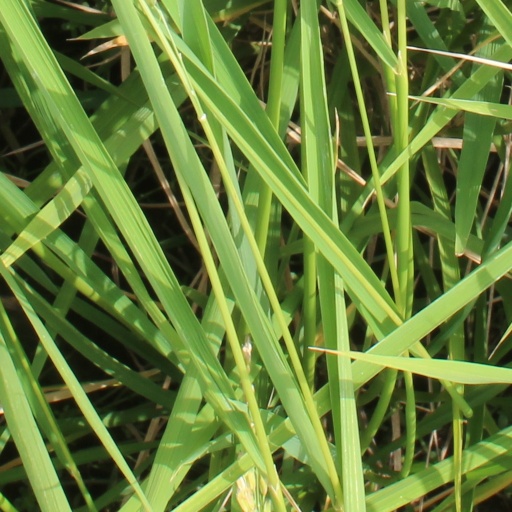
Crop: rice